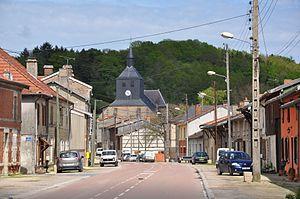
La Grande Rue à Passavant-en-Argonne (département de la Marne, région Champagne-Ardenne, France).
Passavant-en-Argonne est une commune française, située dans le département de la Marne en région Grand Est.